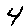
Label: 4